Strakka Racing

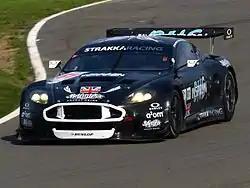
Strakka's Aston Martin DBR9 competing at the 2008 1000 km of Silverstone

In 2008, the team entered the Le Mans Series with an Aston Martin DBR9 in the GT1 class. The team made its début at the 1000 km of Spa with Nick Leventis and Peter Hardman partnering up. They finished 24th overall and fourth in class.